Brazilian Revolution of 1930

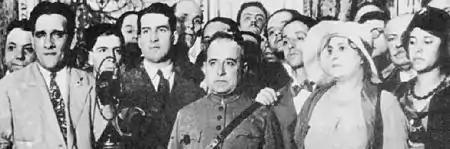
Vargas (center; in uniform), next to his wife Darci Vargas (second right), in the Catete Palace, after his arrival in Rio de Janeiro, 31 October 1930.

In the aftermath of the coup, the president had been replaced by a three-man provisional governing "pacifying junta" composed of Tasso Fragoso, Mena Barreto, and Admiral Isaías de Noronha. Appointing officials and informing the fighting fronts of what was happening in Rio, they did not imply that they would transfer power to those who had initiated the revolution on 3 October. Their intentions became more unclear after Klinger, the new police chief of Rio de Janeiro, promised to subdue any popular manifestations in the capital promoting the revolution. Though antirevolutionary forces laid down their arms, and the battle at Itararé never happened (jokingly referred to as what would be the "biggest battle in Latin American history"), Távora claimed that he did not recognize the junta and so he continued marching his troops toward Salvador, the capital of Bahia. Mobs caused chaos in Rio while the transfer of government to Vargas was being worked out.